Avellaneda

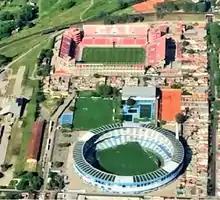
Aerial view of Libertadores de América and Presidente Perón Stadiums.

Two of the most important Argentine football clubs, Independiente and Racing, are located in Avellaneda. The city became the third in the world (after Milan and Montevideo) to be home to two world championship teams when Independiente won the 1973 Intercontinental Cup.